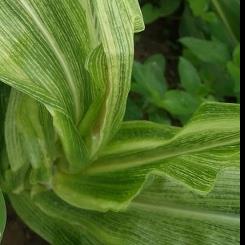
Crop: Maize
Condition: stripe-d